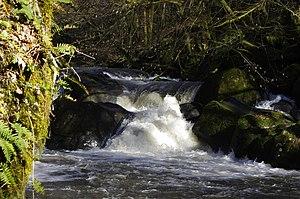
La Dronne en limite des communes de Champs-Romain et Saint-Saud-Lacoussière dans le Nord du département de la Dordogne. La cascade ""Saut du Chalard""."